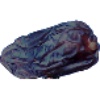
Label: Dates 1